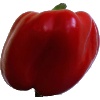
Label: Pepper Red 1